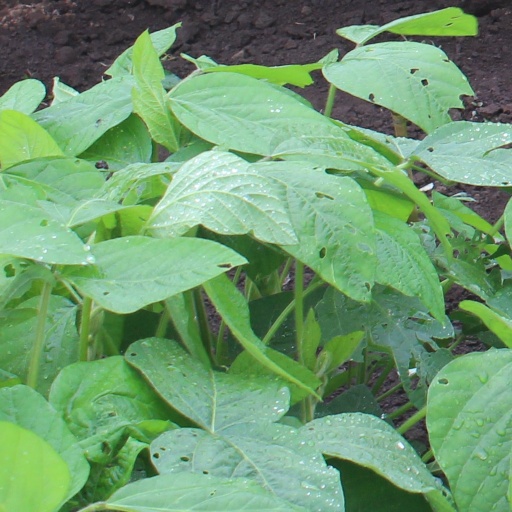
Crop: soybean